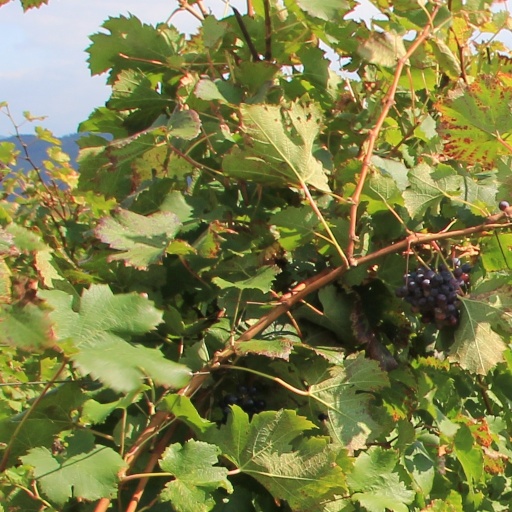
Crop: grape